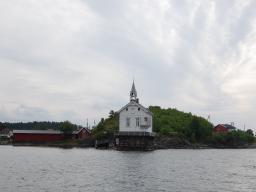
Label: Background_without_leaves